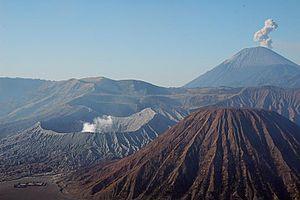
La caldeira Tengger est située en Indonésie, sur l'île de Java, dans la province de Java oriental. La dépression d'origine volcanique de seize kilomètres de diamètre contient plusieurs cônes volcaniques actifs dont le Bromo, le Batok et le Semeru. La caldeira est incluse dans le parc national de Bromo-Tengger-Semeru.
Java, en indonésien Jawa, Djawa jusqu'à la réforme orthographique de 1972, est une île du sud-ouest de l’Indonésie faisant partie de l'Insulinde, baignée au sud par l'océan Indien et au nord par la mer de Java et entourée par Sumatra au nord-ouest, Bali à l'est et Bornéo au nord.